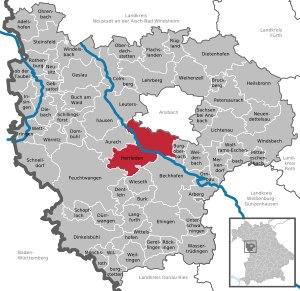
Herrieden est une ville allemande située en Bavière, dans l'arrondissement d'Ansbach et le district de Moyenne-Franconie.